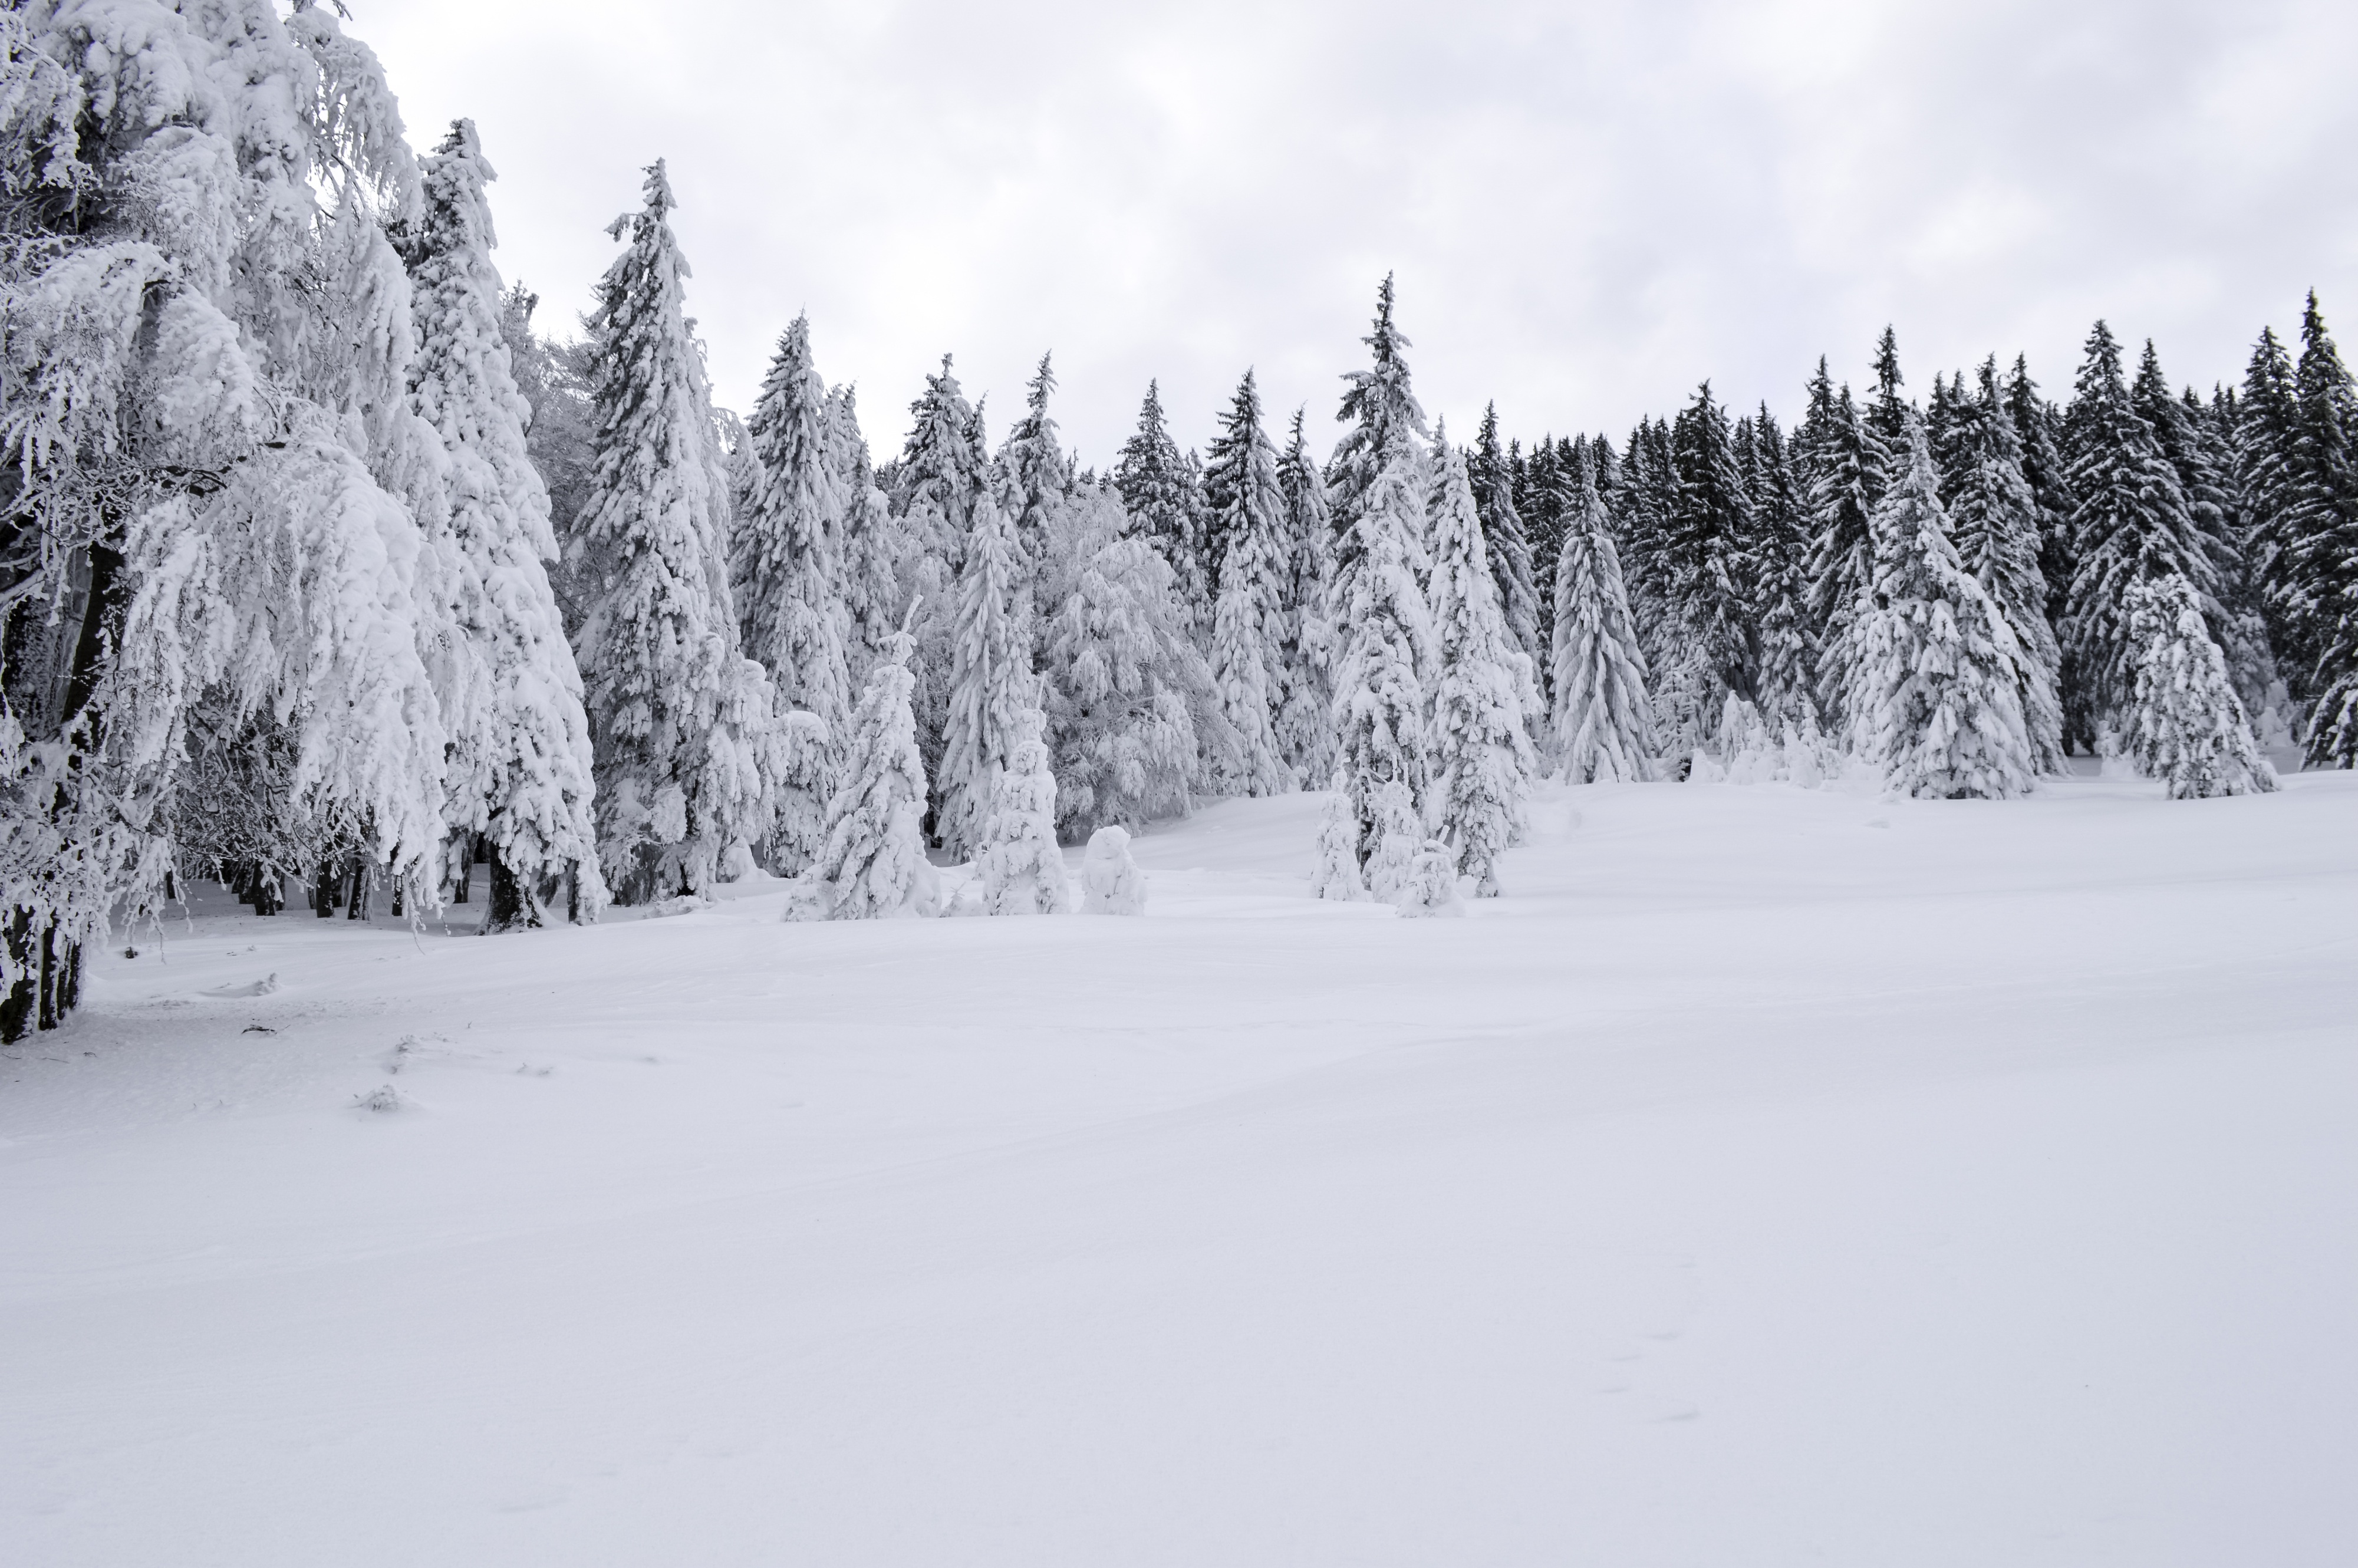
landscape, tree, nature, forest, outdoor, mountain, snow, cold, winter, sky, wood, white, frost, pine, wild, ice, park, weather, snowshoe, frozen, season, snowflake, snowfall, footwear, december, freezing, nobody